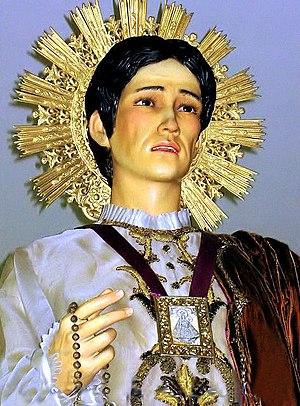
Le pape Jean-Paul II a canonisé, pendant son pontificat 482 saints, au cours de 52 cérémonies de canonisation, parmi lesquelles 38 se sont déroulées au Vatican et 14 au cours des visites pastorales qu'il a effectuées hors d'Italie. En presque 27 ans de pontificat, Jean-Paul II a quasiment canonisé autant de personnes que durant les cinq derniers siècles.
Cette liste de saints concerne les saints et les bienheureux, reconnus comme tels par l'Église catholique, ayant vécu au XVIIᵉ siècle.
Saint Lorenzo Ruiz, également connu sous les noms de Laurentius Ruiz de Manila ou san Lorenzo Ruiz de Manila, est un saint protomartyr philippin de l'Église catholique.